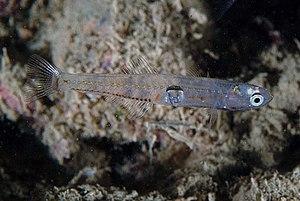
Les Gobiinae sont une sous-famille de la famille des Gobiidae, regroupant certaines espèces de poissons appelés gobies.
Aphia minuta, communément appelé Gobie transparent, est une espèce de gobies, l'unique espèce du genre Aphia.